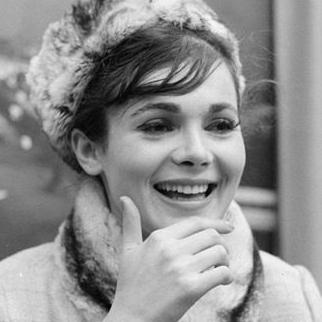
Age: 25